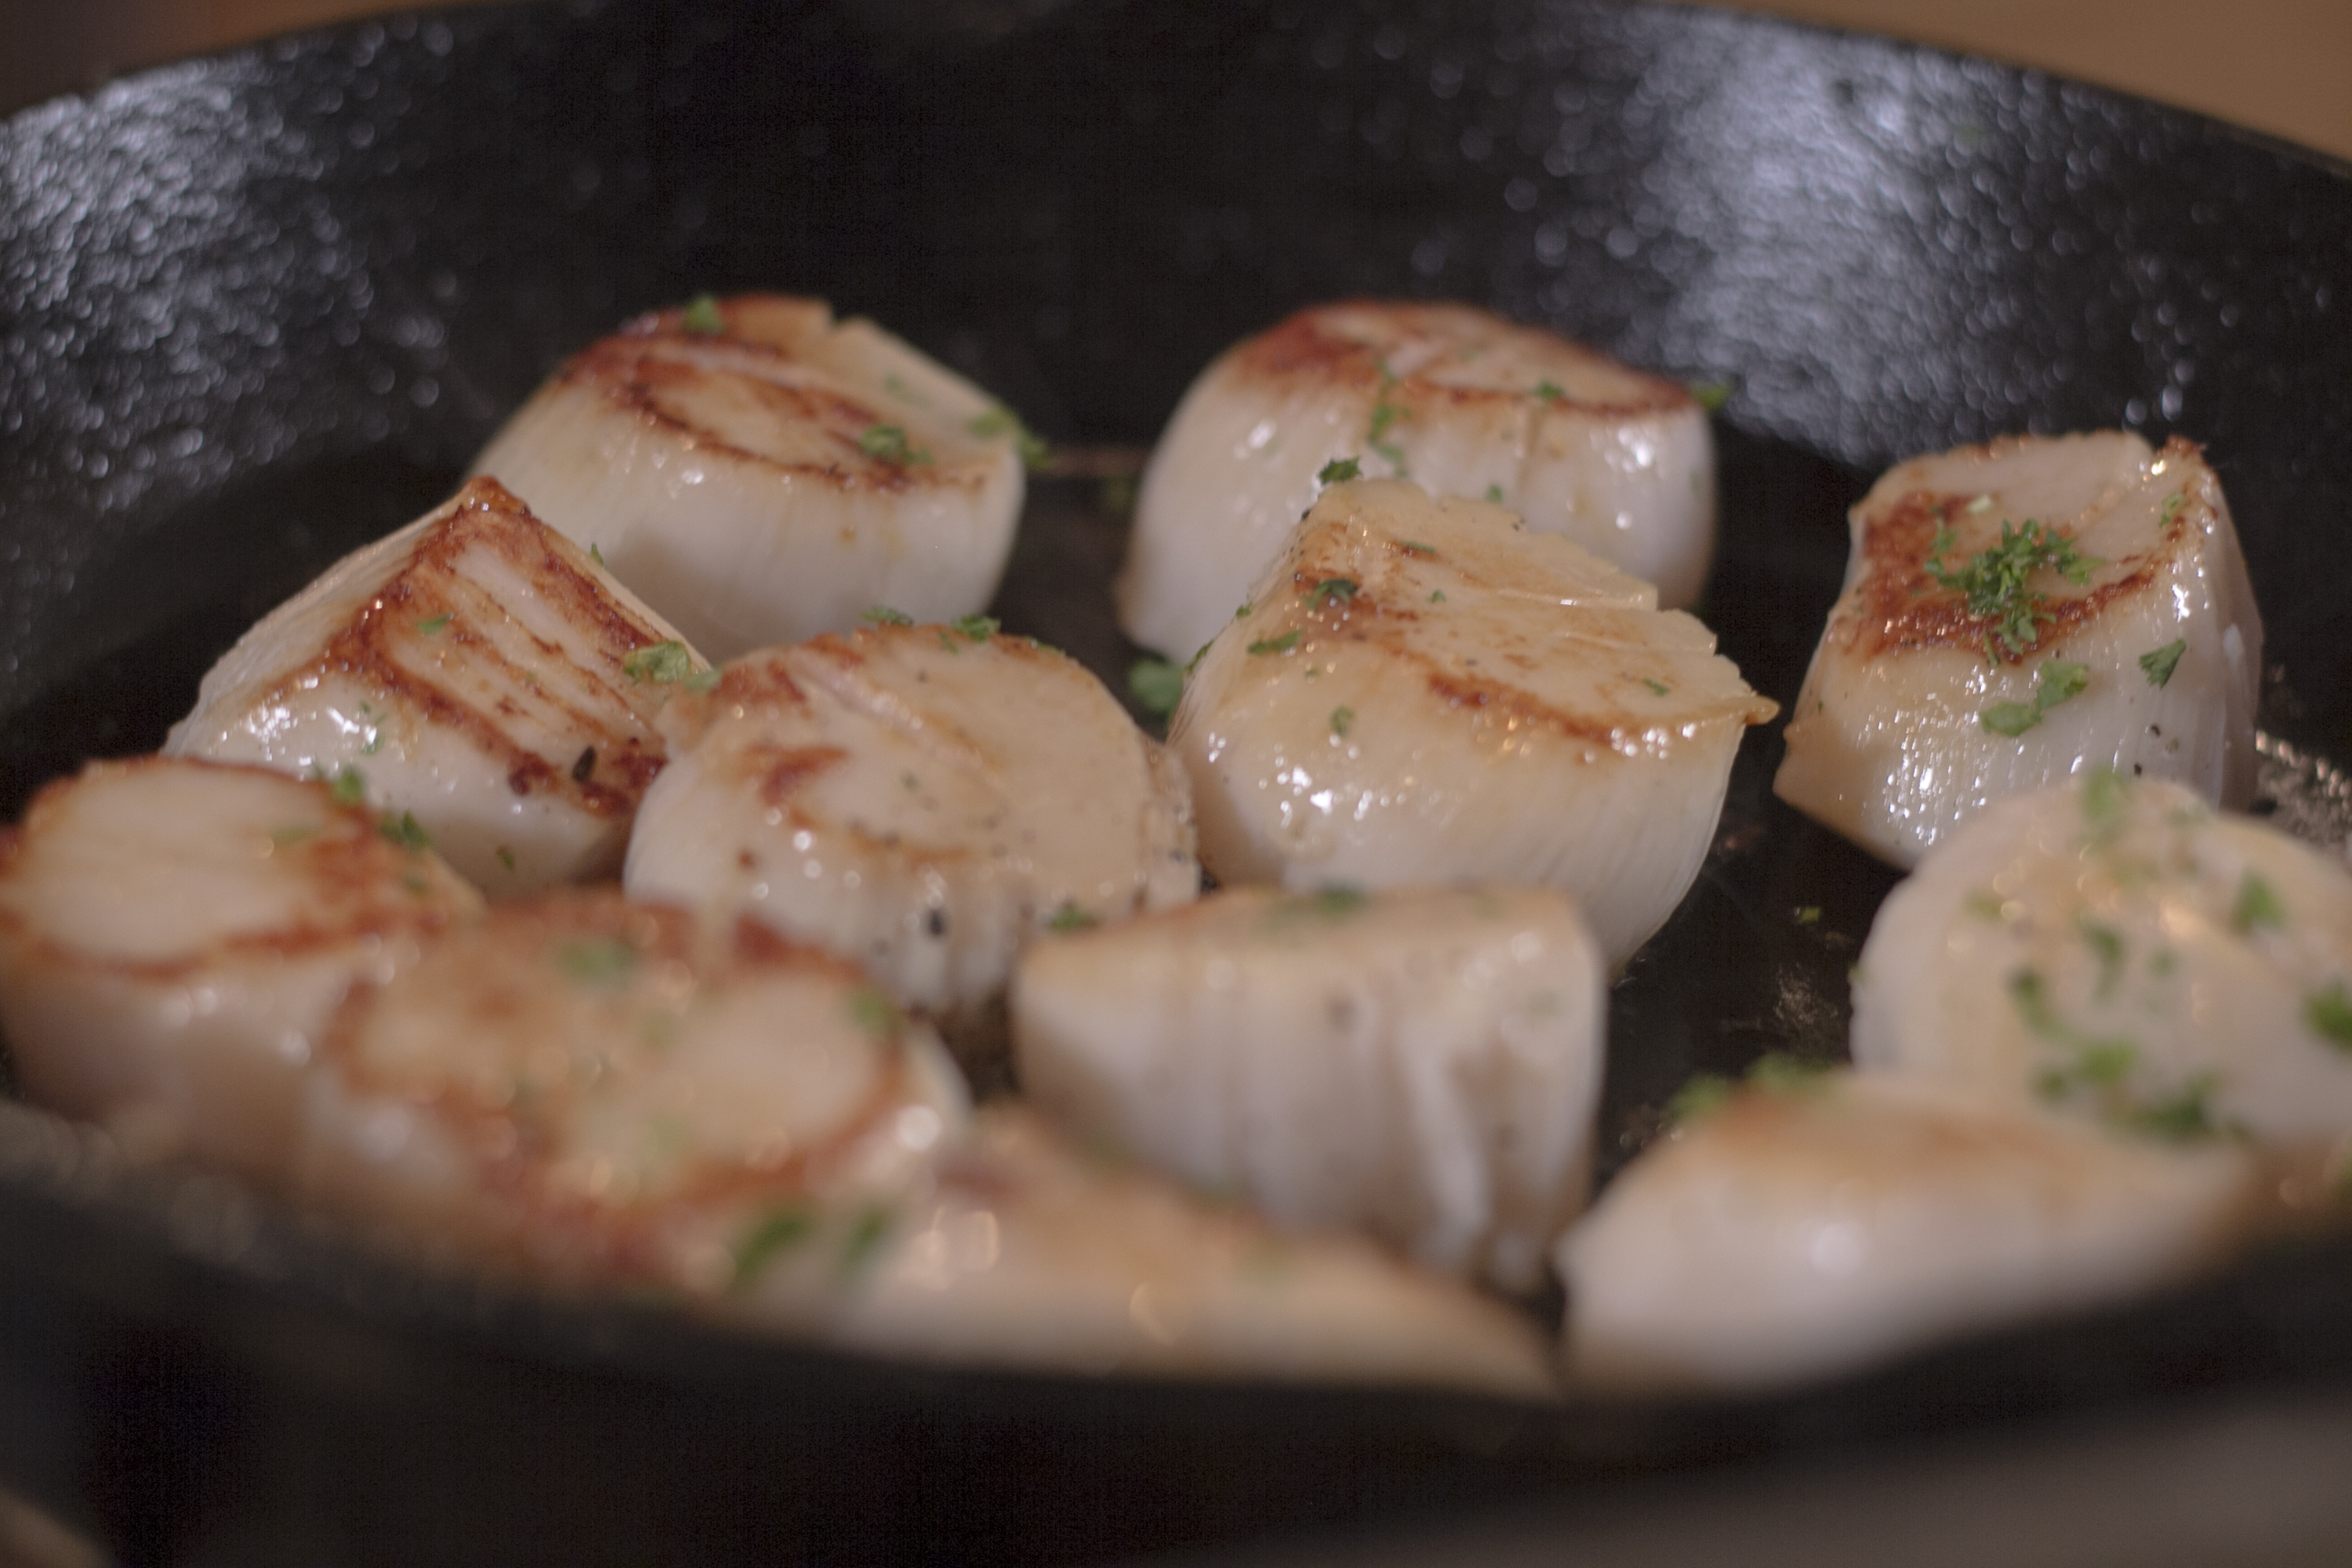
seared, cast, iron, cooking, pan, scallops, pan frying, dish, food, animal source foods, cuisine, seafood, recipe